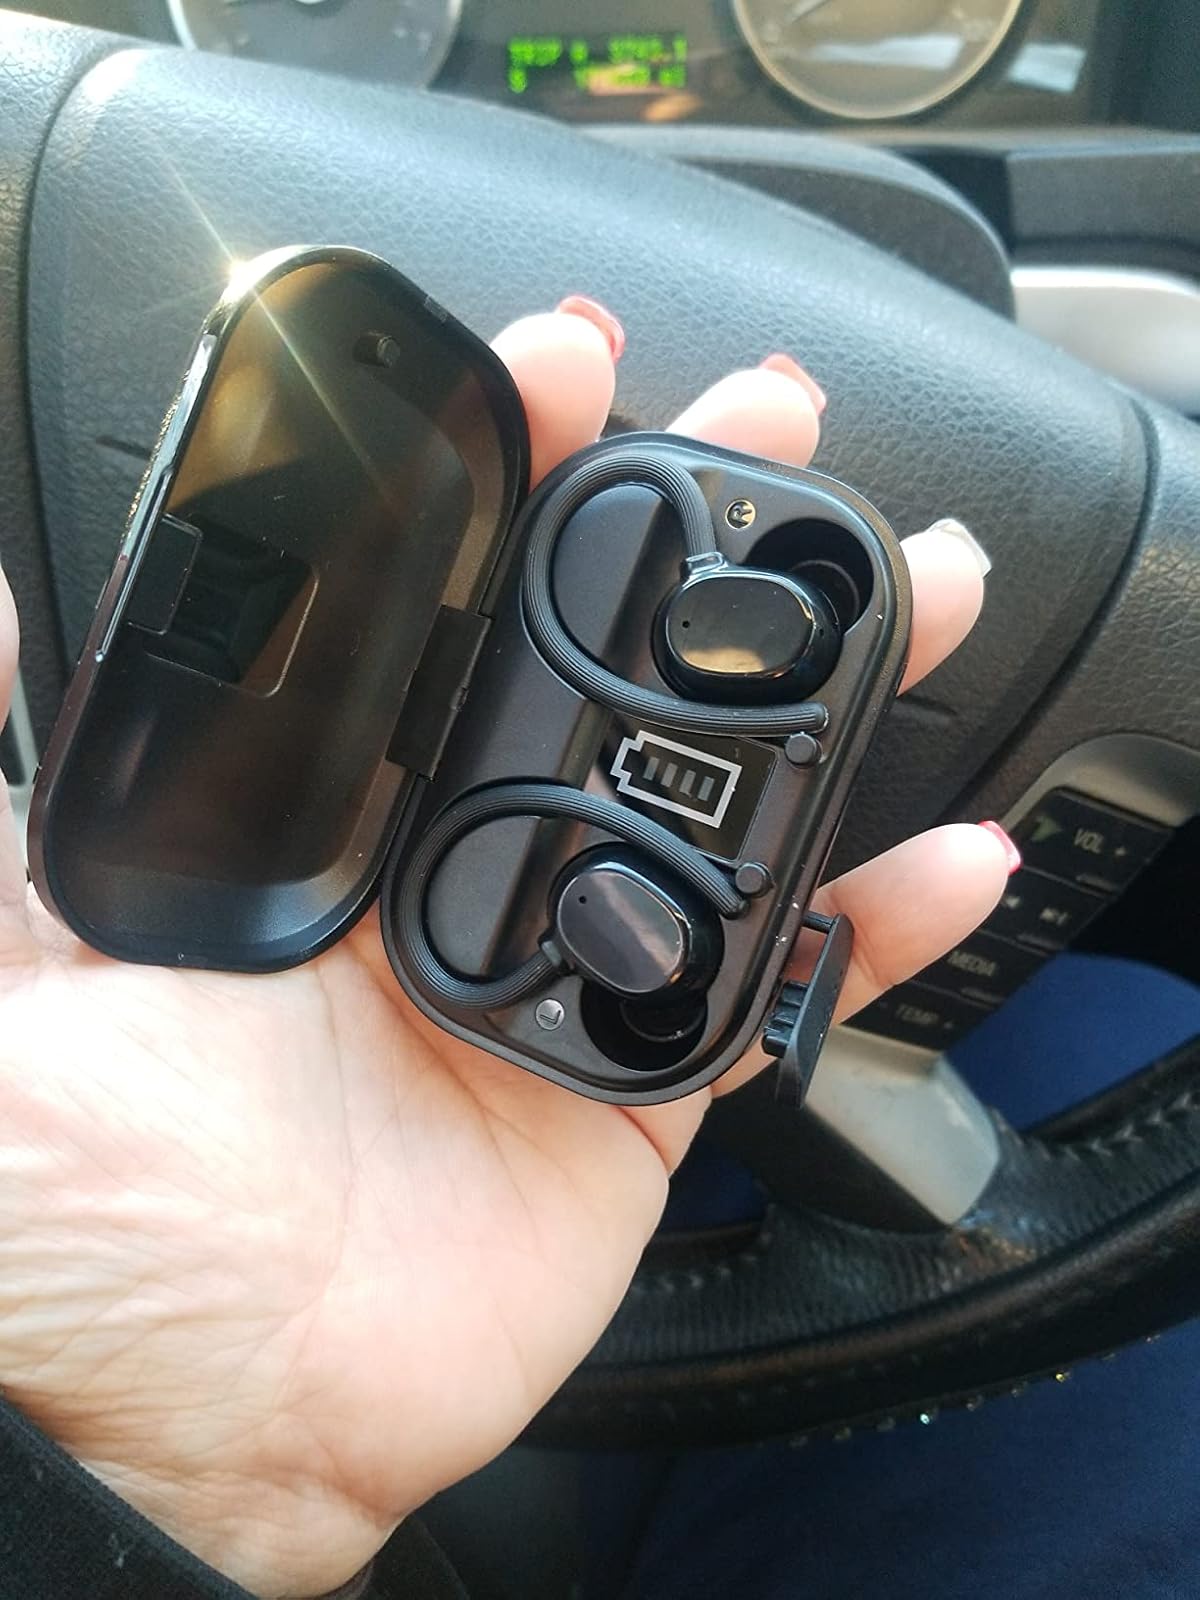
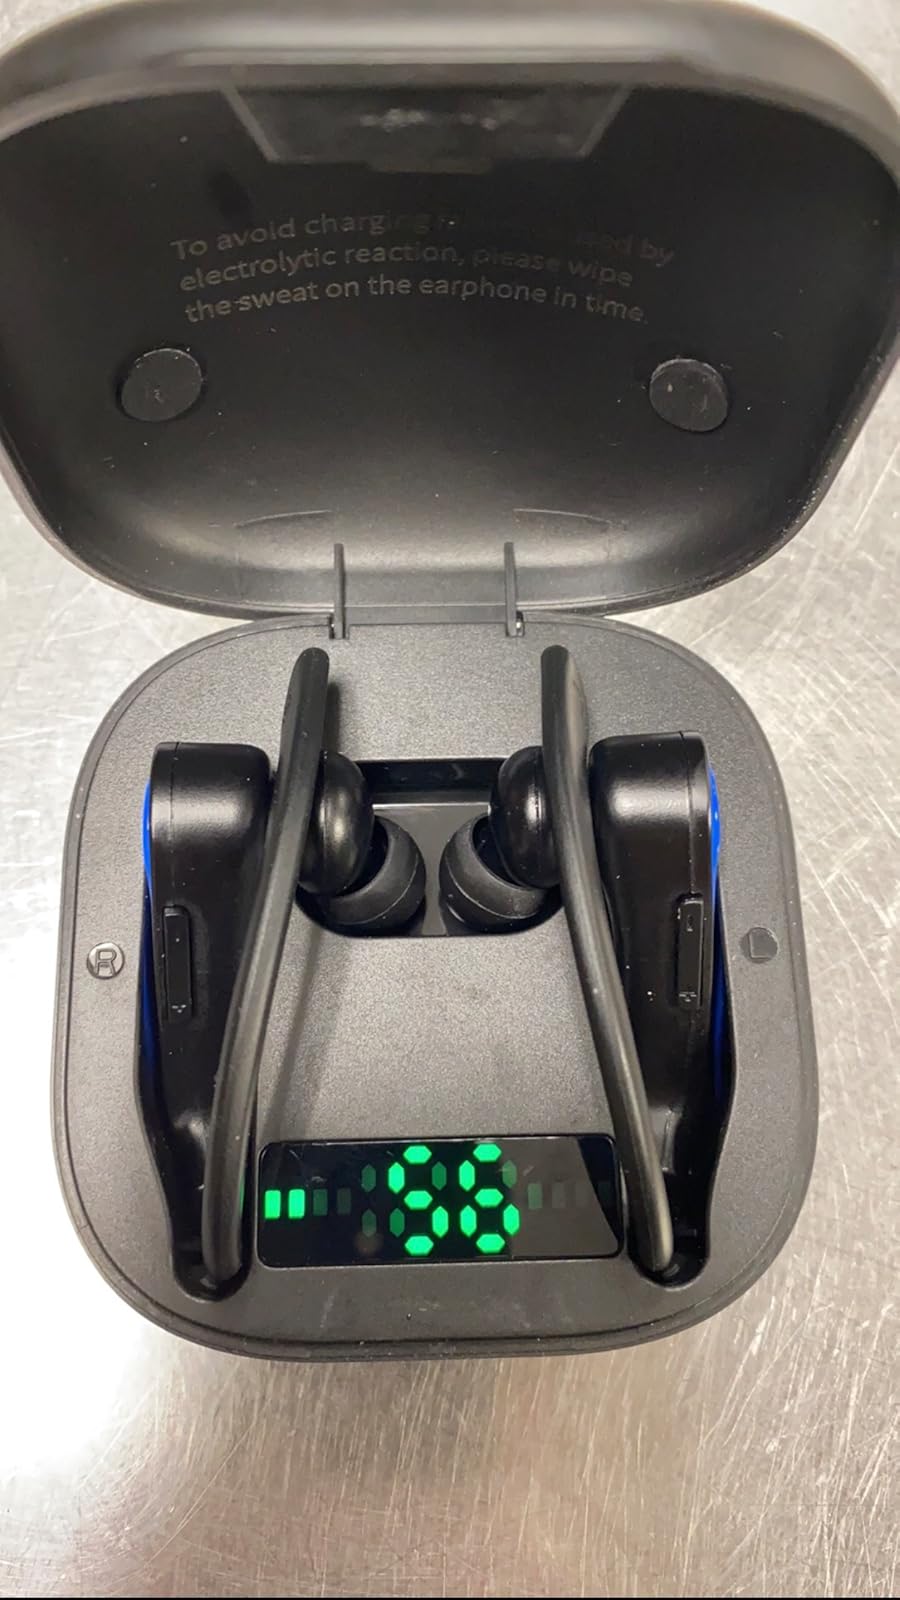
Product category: earbuds
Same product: no